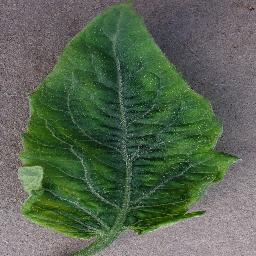
Label: Tomato___Tomato_Yellow_Leaf_Curl_Virus